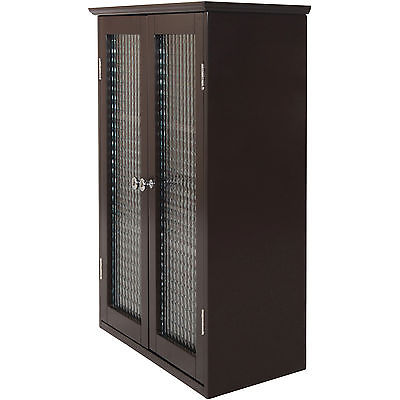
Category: cabinet